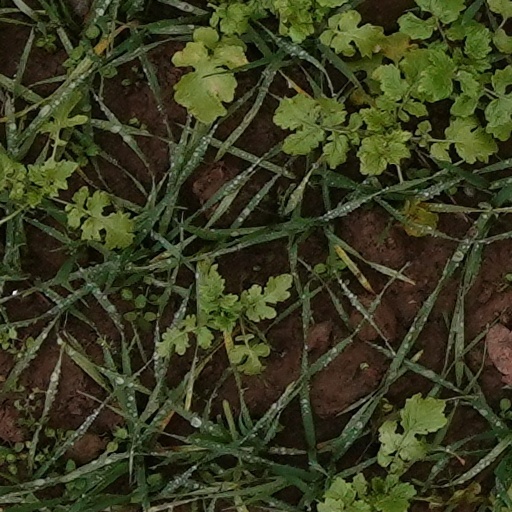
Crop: wheat